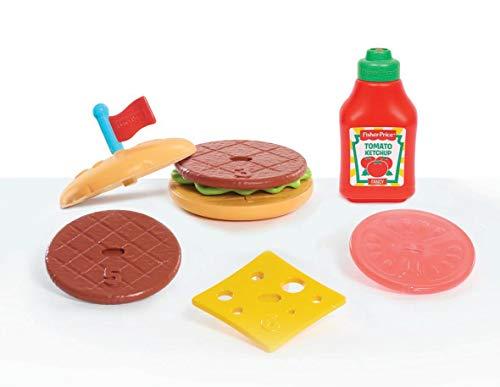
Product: Fisher-Price Burger Set, Multicolor 93500
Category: Toys & Games | Dress Up & Pretend Play | Pretend Play | Kitchen Toys | Play Food
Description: Collect all the Fisher Price food sets: counting pizza set, peanut butter and jelly set, and stacking burger set.
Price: $6.05
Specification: ProductDimensions:2.5x7x6inches|ItemWeight:10.4ounces|ShippingWeight:10.4ounces(Viewshippingratesandpolicies)|ASIN:B07BNXT42R|Itemmodelnumber:JPL93502|Manufacturerrecommendedage:3-10months